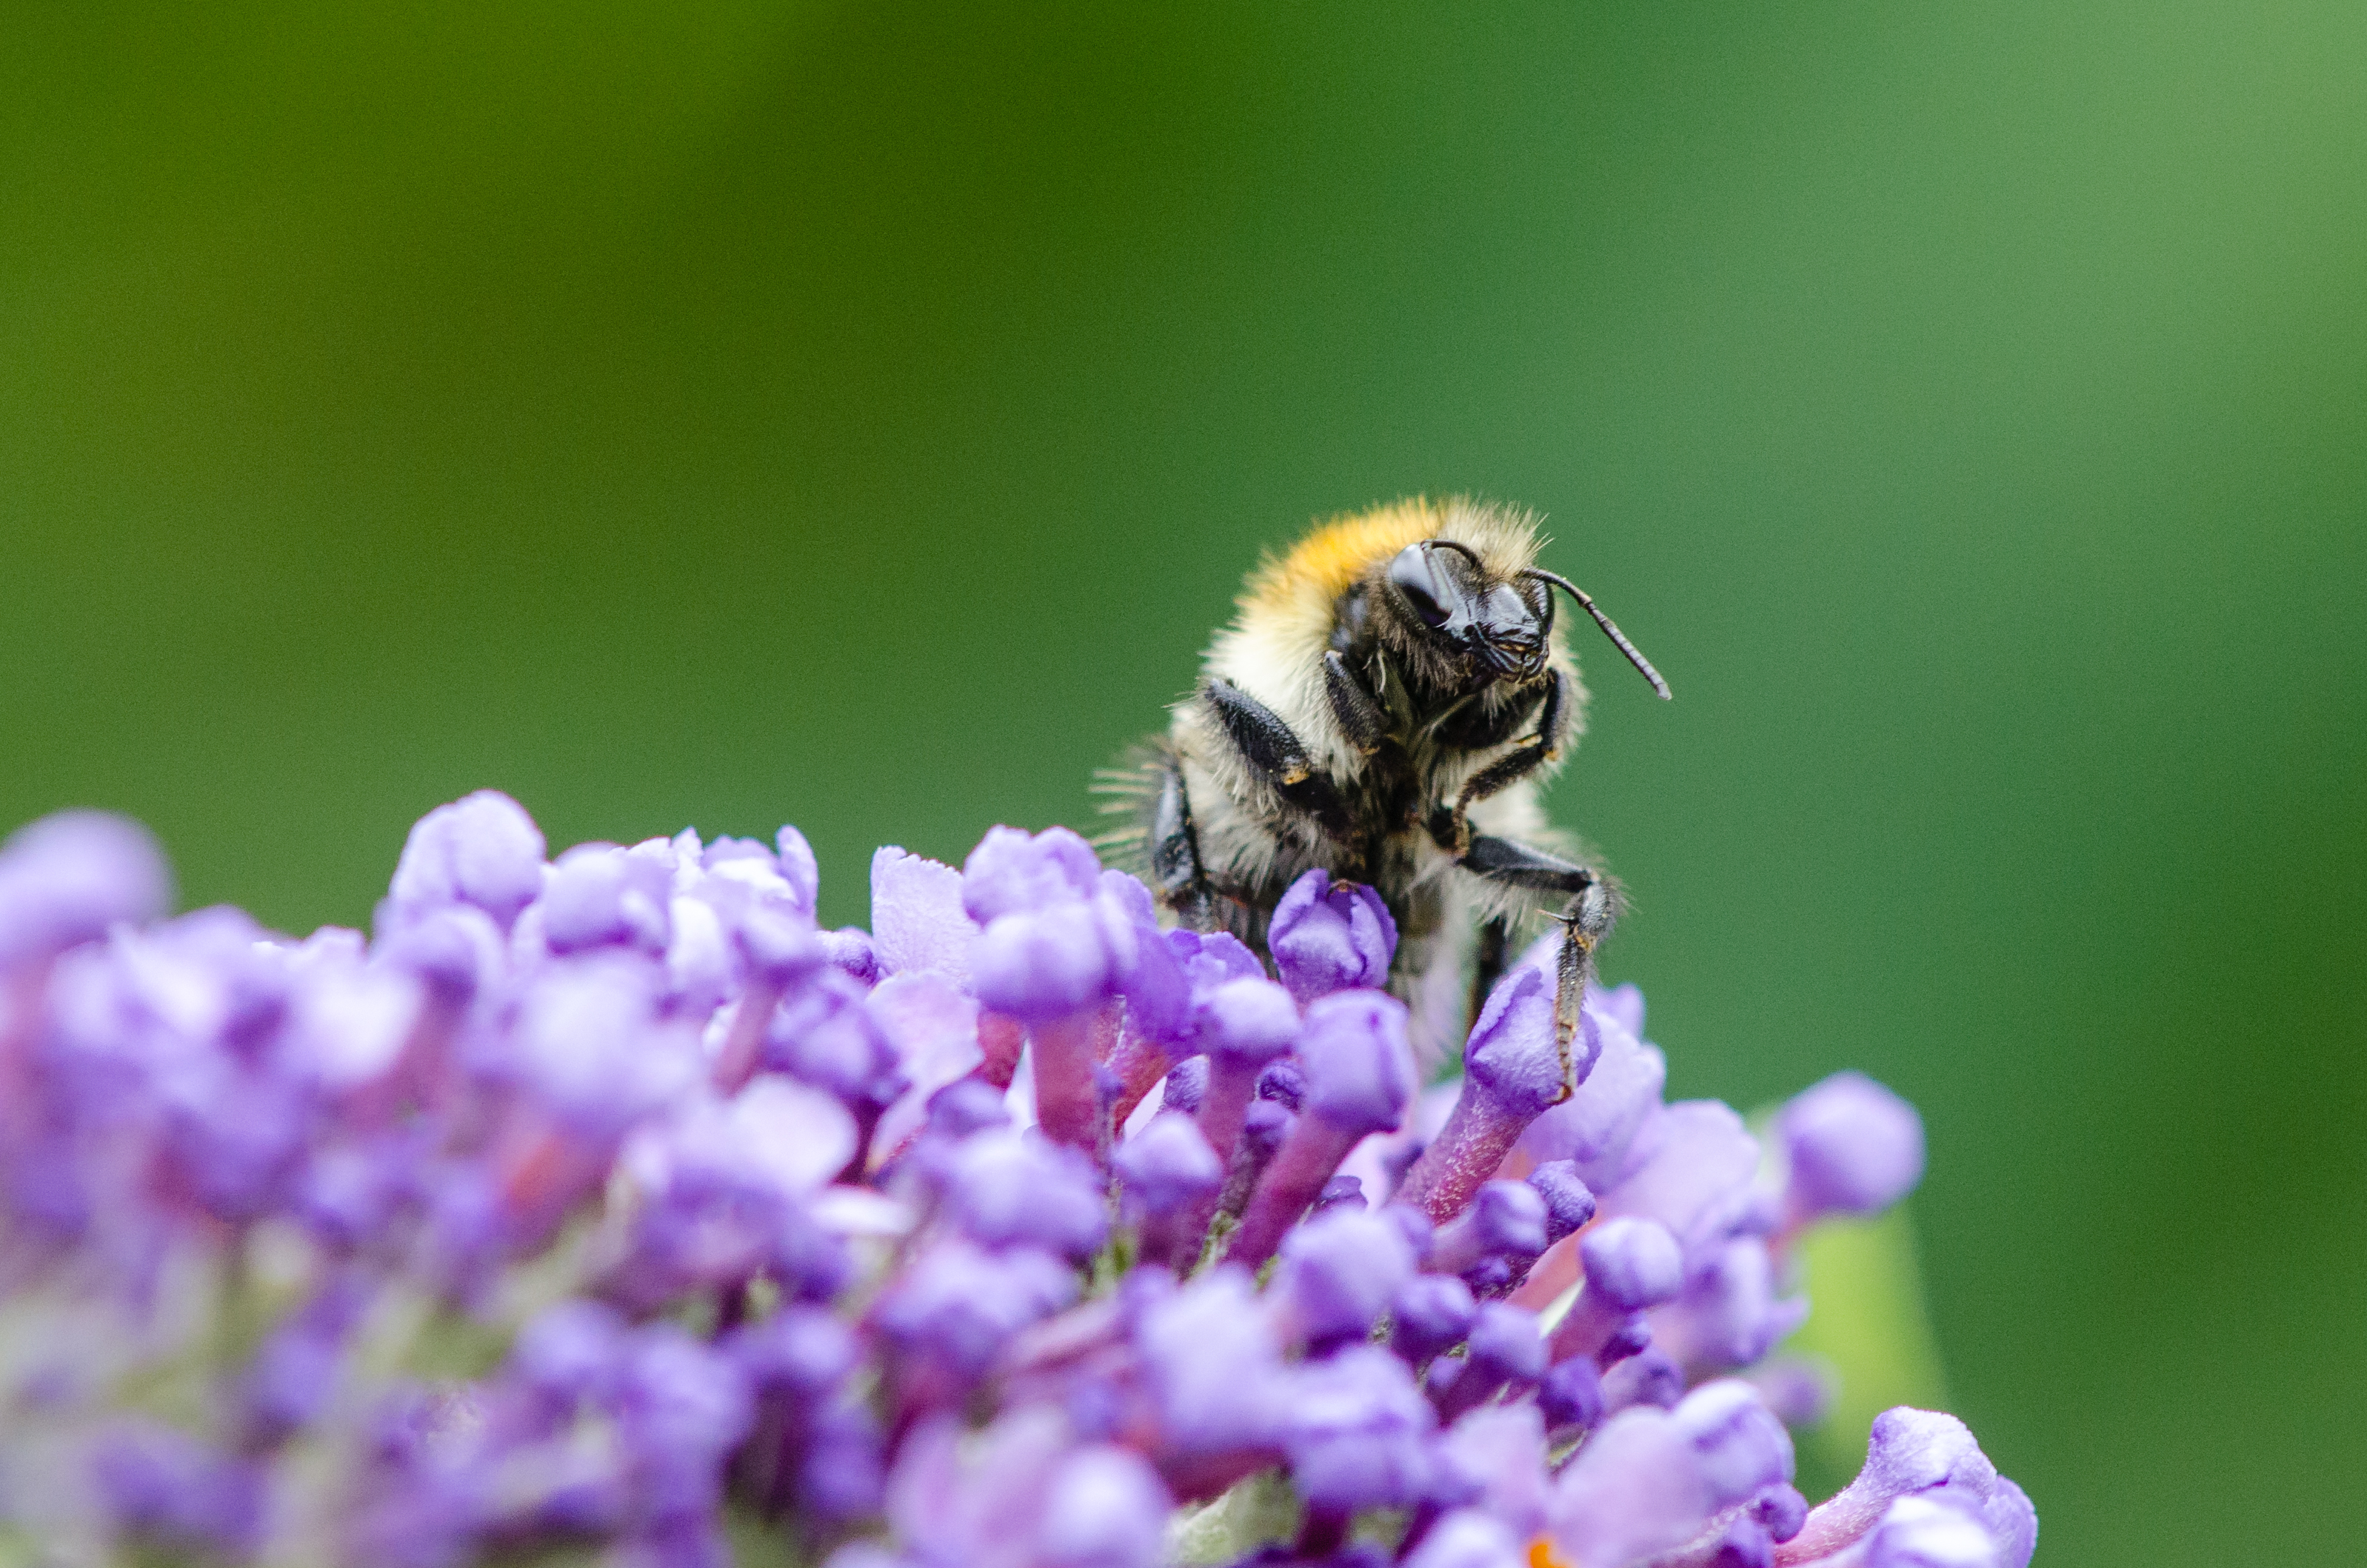
nature, blossom, bokeh, plant, hair, photography, flower, petal, cute, pollen, insect, macro, flora, fauna, invertebrate, wildflower, close up, bee, hairy, makro, lilac, ss, blume, pflanze, adorable, niedlich, bumblebee, insekt, hummel, haar, flieder, haarig, nectar, macro photography, honey bee, pollinator, membrane winged insect